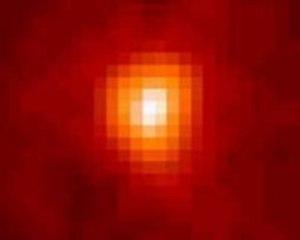
(50000) Quaoar est un objet massif de la ceinture de Kuiper découvert en 2002 par les astronomes Chadwick A. Trujillo et Michael E. Brown de l'Institut de technologie de Californie, localisé à Pasadena. Sa désignation temporaire fut 2002 LM₆₀.